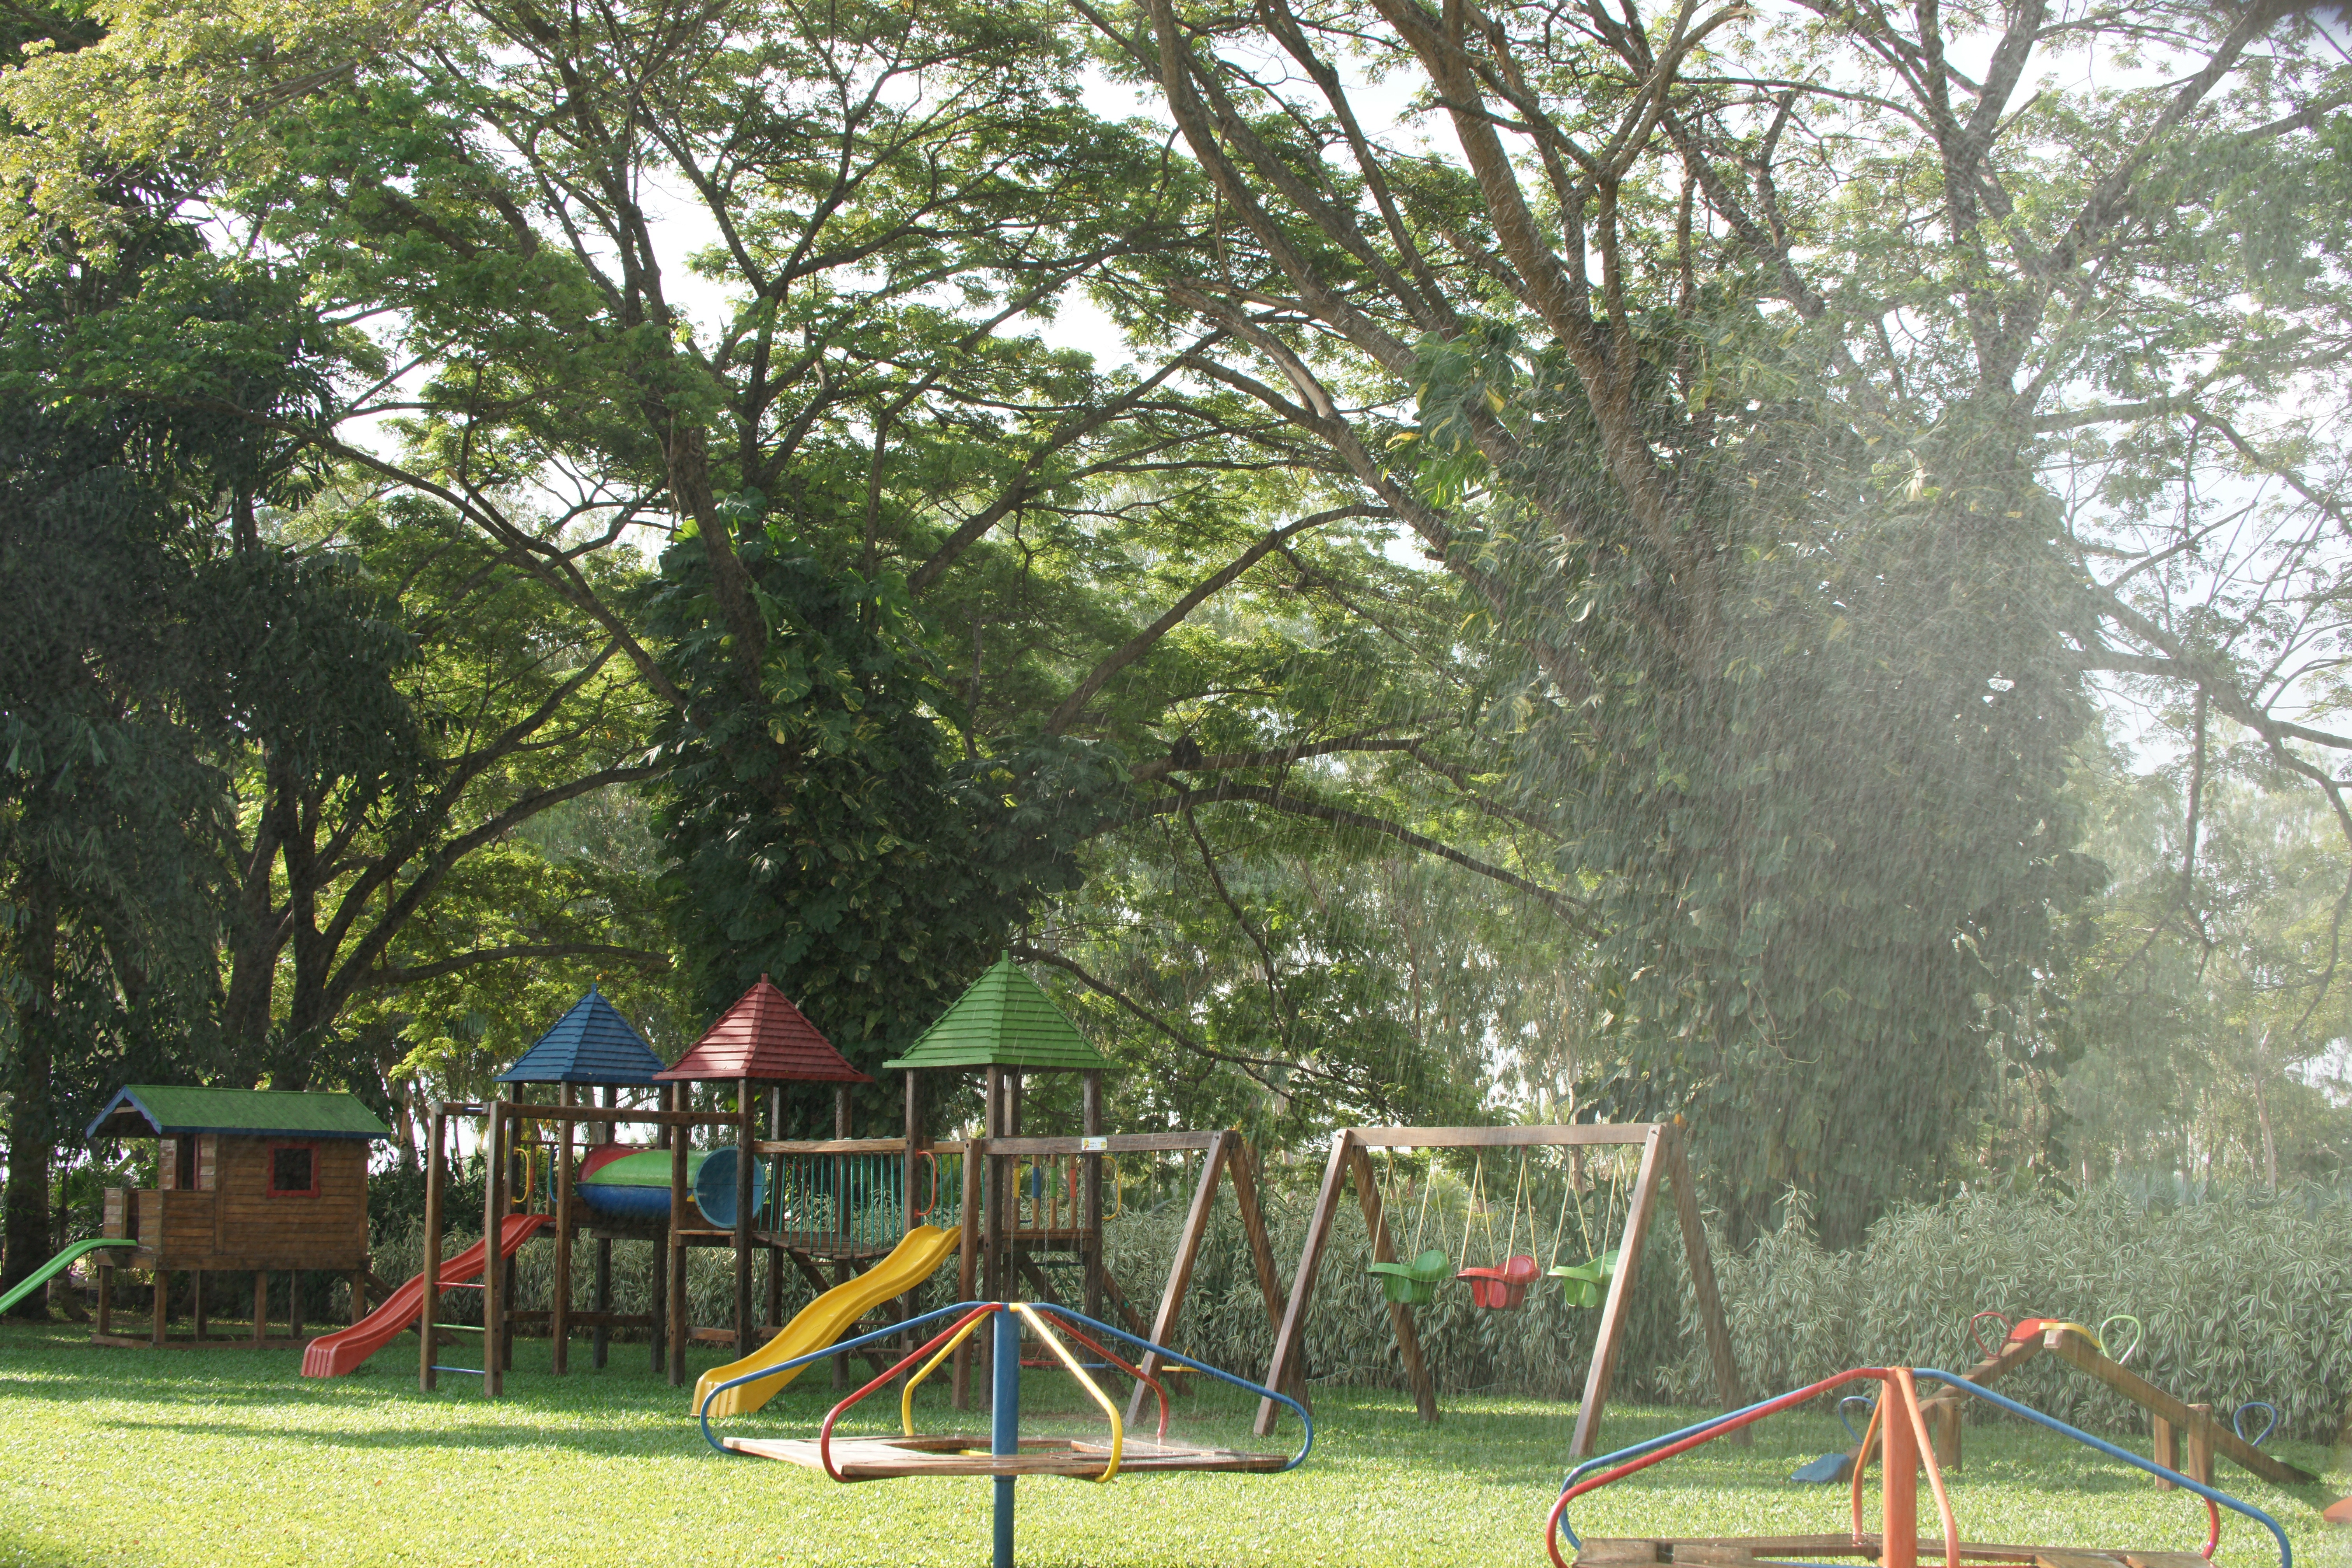
play, city, recreation, backyard, camping, public space, playground, outdoor recreation, human settlement, outdoor play equipment